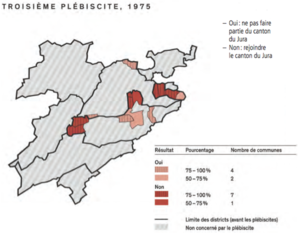
Résultat du troisième plébiscite d'automne 1975.
Par le plébiscite jurassien du 23 juin 1974, le peuple jurassien choisissait de se séparer du canton de Berne pour former le Canton du Jura.
En Suisse, la Question jurassienne est liée au conflit entre le peuple jurassien et le Canton de Berne qui se manifesta par de nombreux événements conflictuels tant culturels, religieux et sociaux qui se déroulèrent dès la réunion de l'ancien Évêché de Bâle, décidée au Congrès de Vienne, au canton de Berne. Ces événements prirent une intensité exceptionnelle en Suisse dans la seconde moitié du XXᵉ siècle et dont un des aboutissements a été la création, du moins dans sa partie septentrionale, du canton du Jura par la séparation de Berne. Les milieux séparatistes estiment que le conflit n'est pas encore résolu. Le 24 novembre 2013, les populations du Jura et du Jura bernois se prononcèrent séparément sur la création d'une Assemblée constituante qui aurait dessiné alors le projet État commun aux deux régions, en approuvant la Constituante dans le Jura et en la refusant dans le Jura bernois. Si le oui l'avait emporté dans les deux régions, les populations auraient été amenées par la suite à élire ladite Constituante puis de sanctionner démocratiquement ce projet de nouveau canton interjurassien.